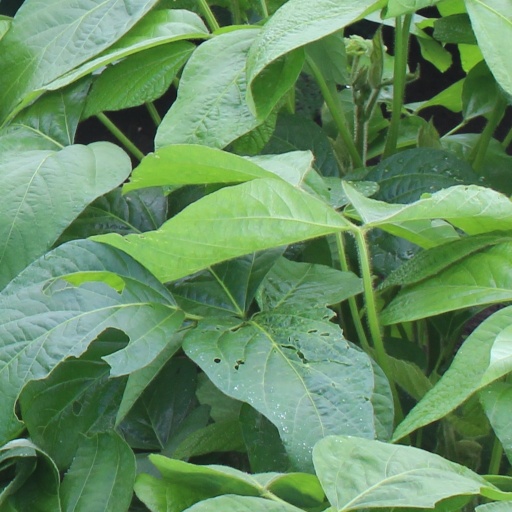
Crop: soybean